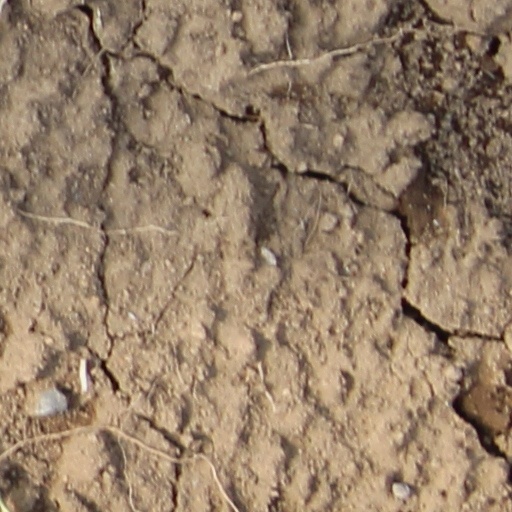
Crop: wheat